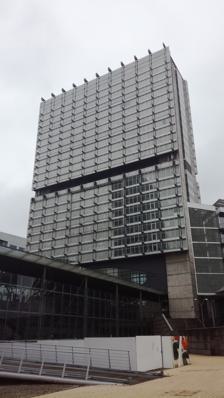
Building: Tour Lilleurope
Country: France
Year built: 1995